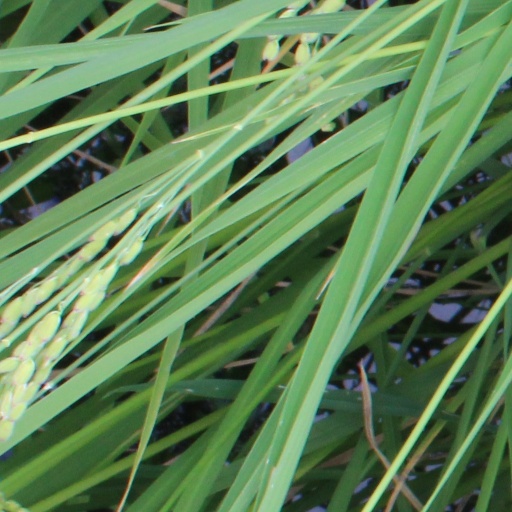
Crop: rice